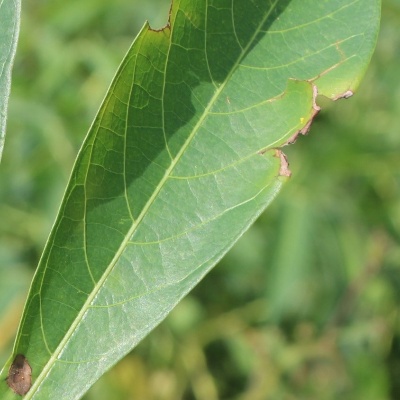
Crop: Cassava
Condition: bacterial blight